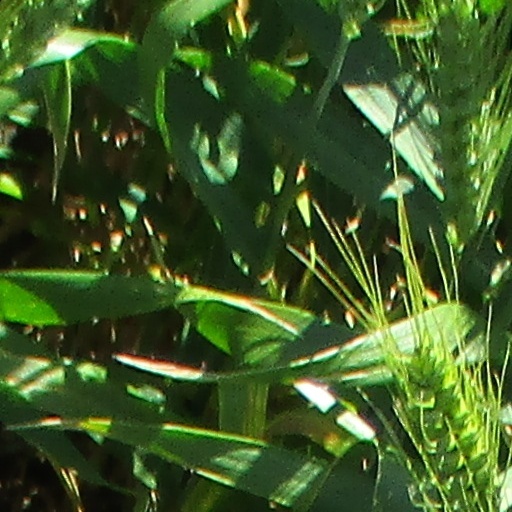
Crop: wheat